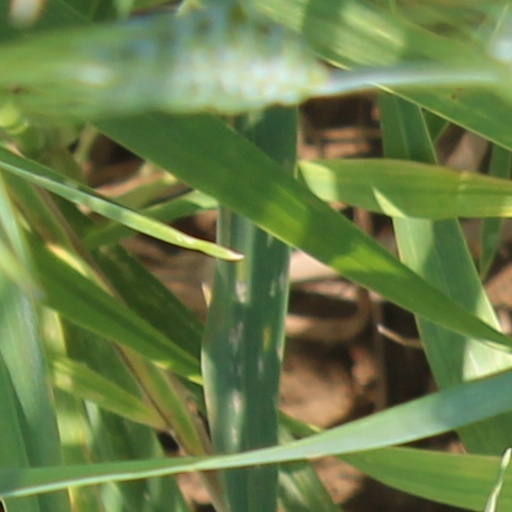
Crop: wheat